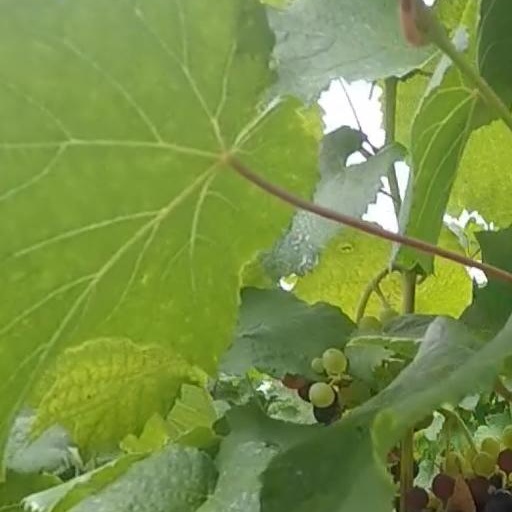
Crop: grape